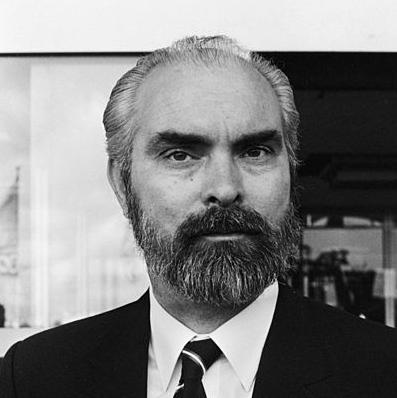
Age: 47